Cañada de los Osos

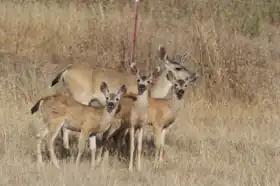
California mule deer doe with triplet fawns reflecting ecological health of Cañada de los Osos Ecological Reserve, courtesy of Henry Coletto

The Cañada de los Osos Ecological Reserve was formerly known as Stevenson Ranch, and was designated as an ecological reserve by the California Fish and Game Commission in 2003. After almost two decades of restoration the Reserve hosts native grasses, cottonwoods, valley oaks ("Quercus lobata") and animals such as tule elk ("Cervus canadensis nannodes") and pronghorn ("Antilocapra americana") where once thousands of cattle were ranched. A volunteer organization called The Friends of the Cañada de los Osos is headed by former County Wildlife Ranger and Game Warden, Henry Coletto, who led the original translocations restoring elk and pronghorn to Santa Clara County.